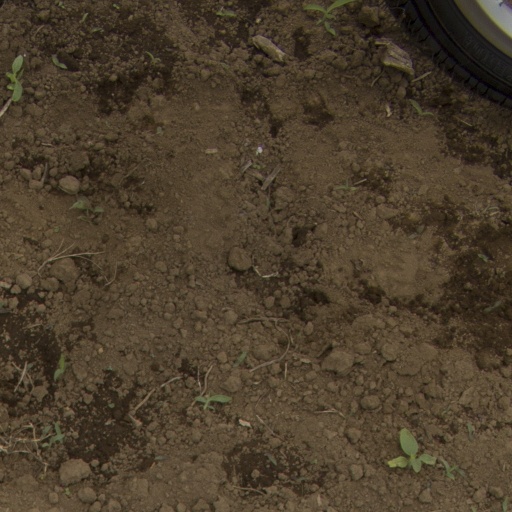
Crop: Jerusalem artichoke